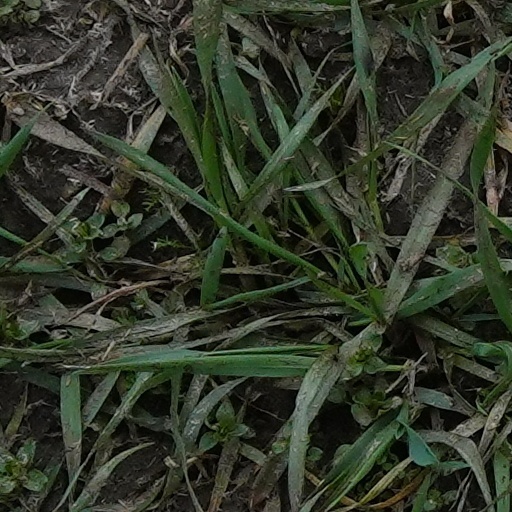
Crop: wheat